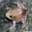
Label: frog